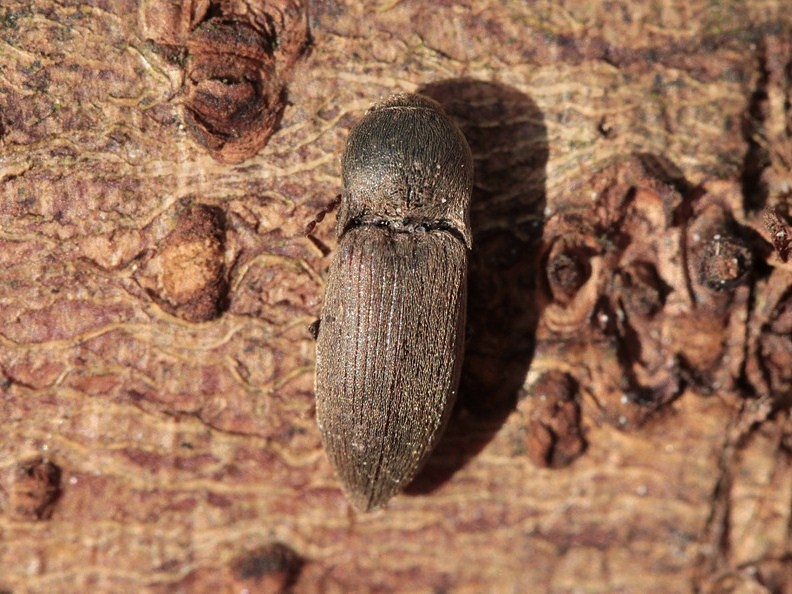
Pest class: clickbeetles_wireworms